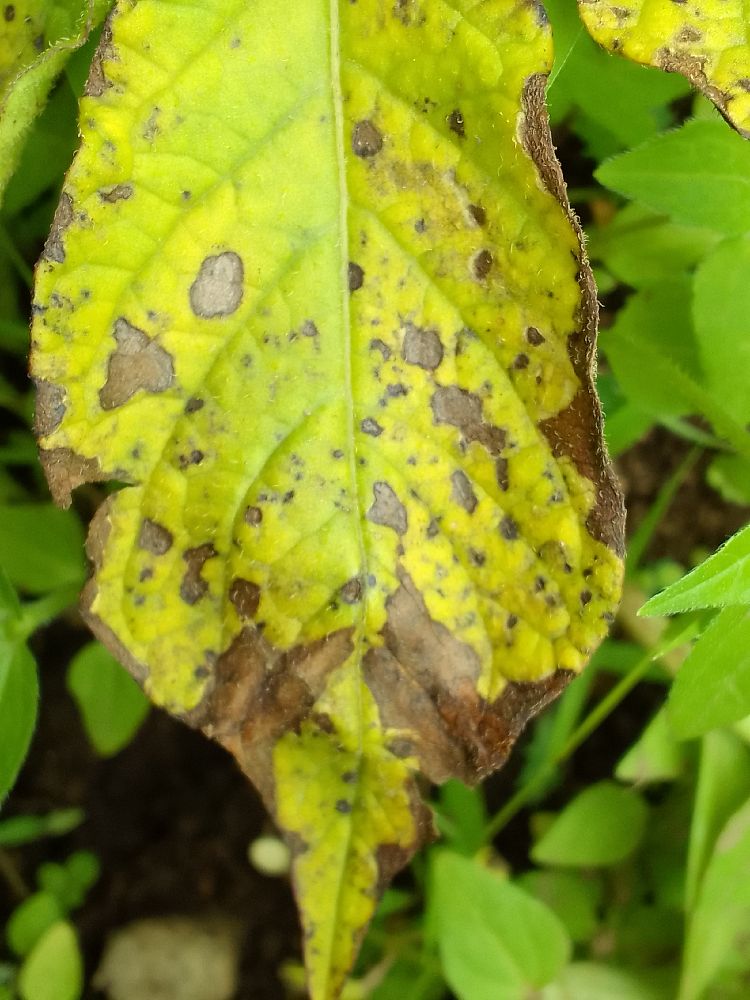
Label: Early blight